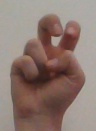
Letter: toot